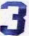
Number: 3